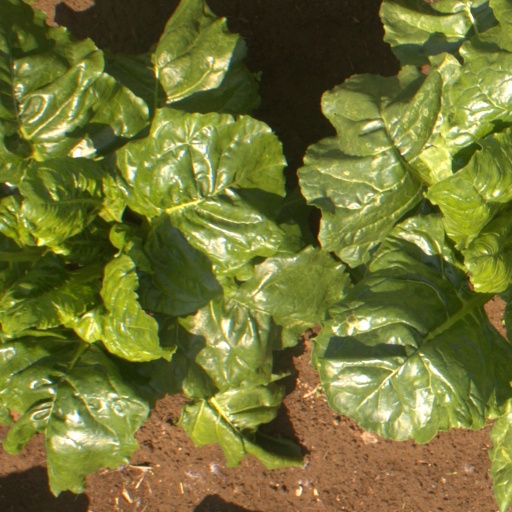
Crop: sugar beet